Ida Henriette da Fonseca

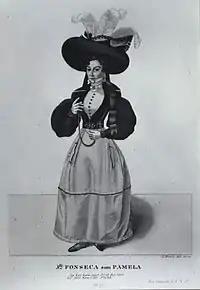
Ida da Fonseca as Pamela in Auber's opera "Fra Diavolo"

Ida Henriette da Fonseca (July 27, 1802 – July 6, 1858) was a Danish opera singer and composer of Portuguese descent.